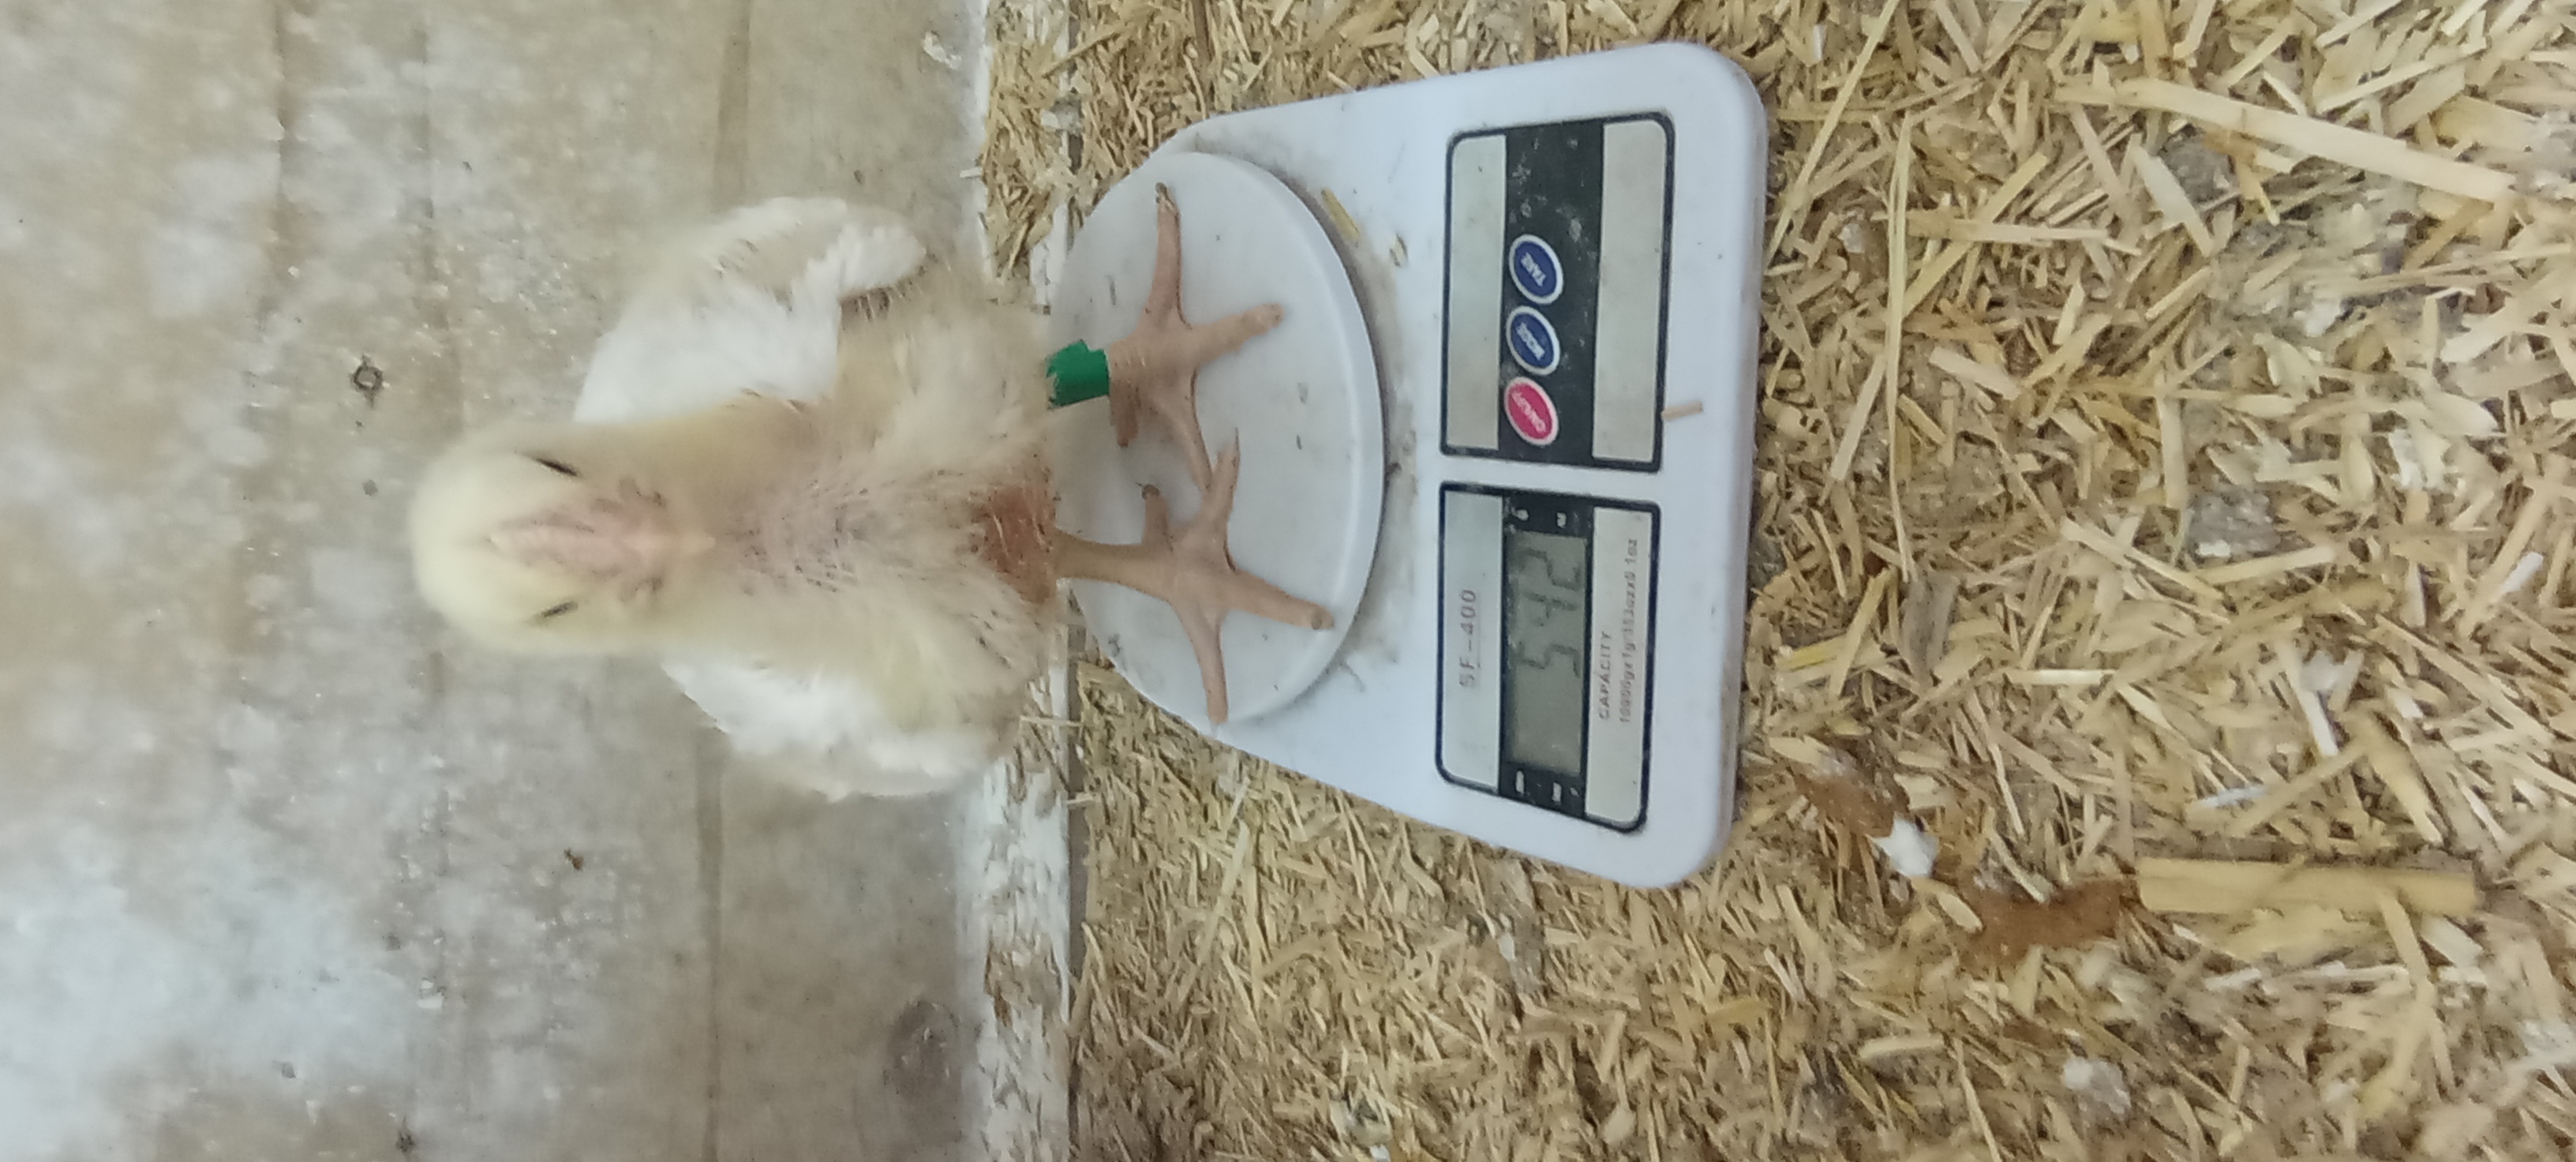
Weight: 542 g